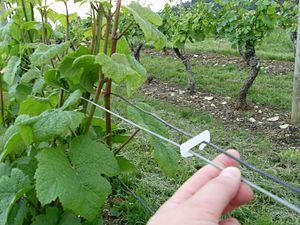
Agrafe biodégradable en plastique pour le palissage de la vigne
Le relevage, en viticulture, consiste à relever les rameaux de l'année, et à les maintenir à la verticale, le plus souvent sur un système de palissage.
Les agrafes sont des accessoires utilisés pour la réalisation du relevage. Elles peuvent être réalisées en de nombreux matériaux : métal, plastique, en bois, etc. Elles viennent en complément des fils releveurs. Leur choix dépend de plusieurs critères.